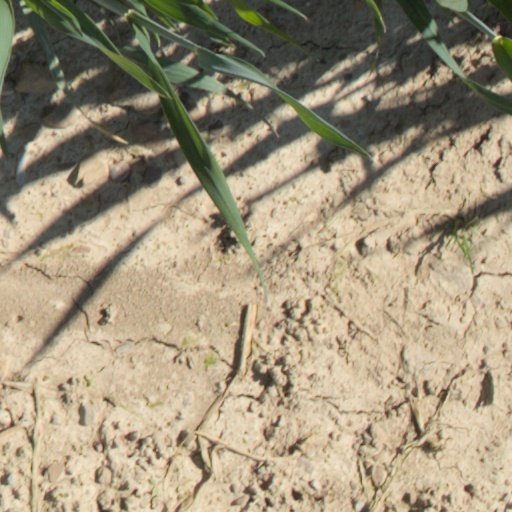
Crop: wheat